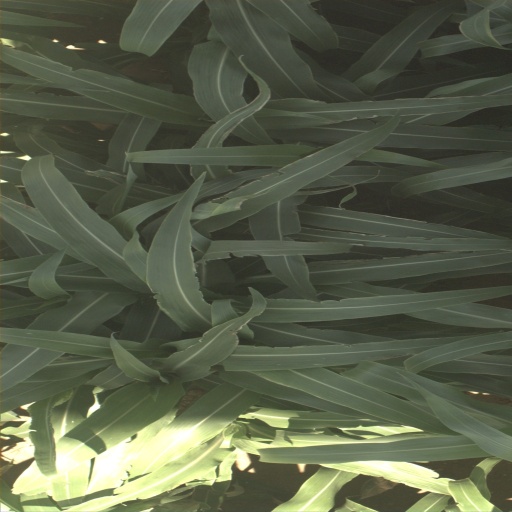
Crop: sorghum